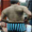
Label: man